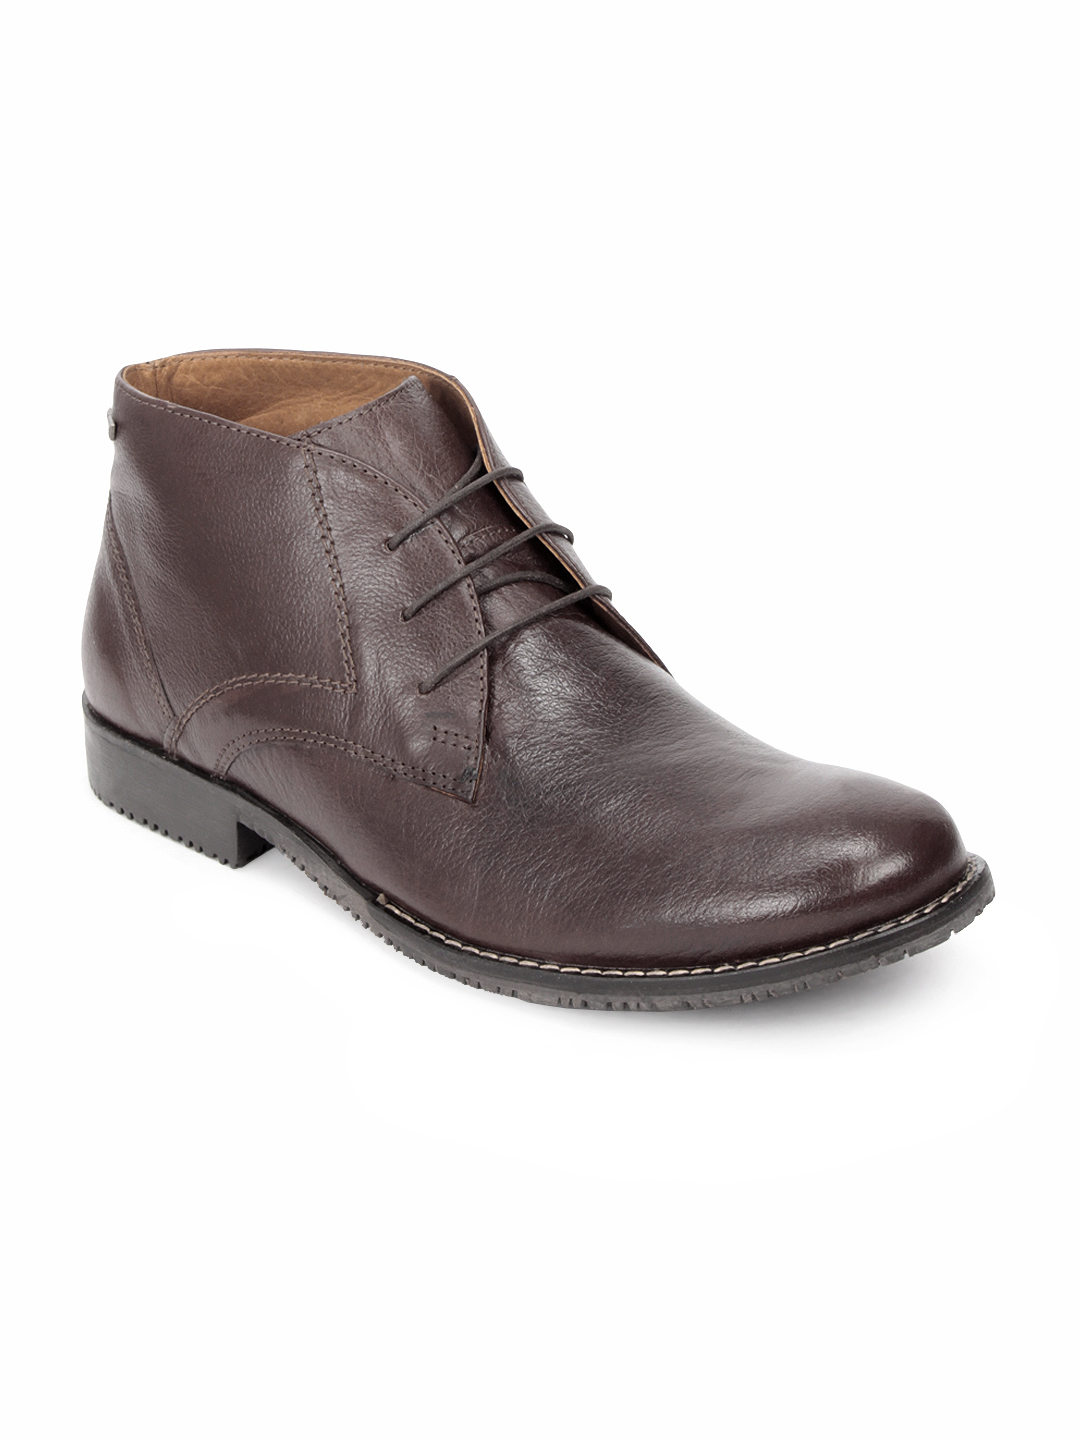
Red Tape Men Brown Formal Shoes
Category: Footwear / Shoes / Formal Shoes
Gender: Men
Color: Brown
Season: Winter 2018
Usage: Formal